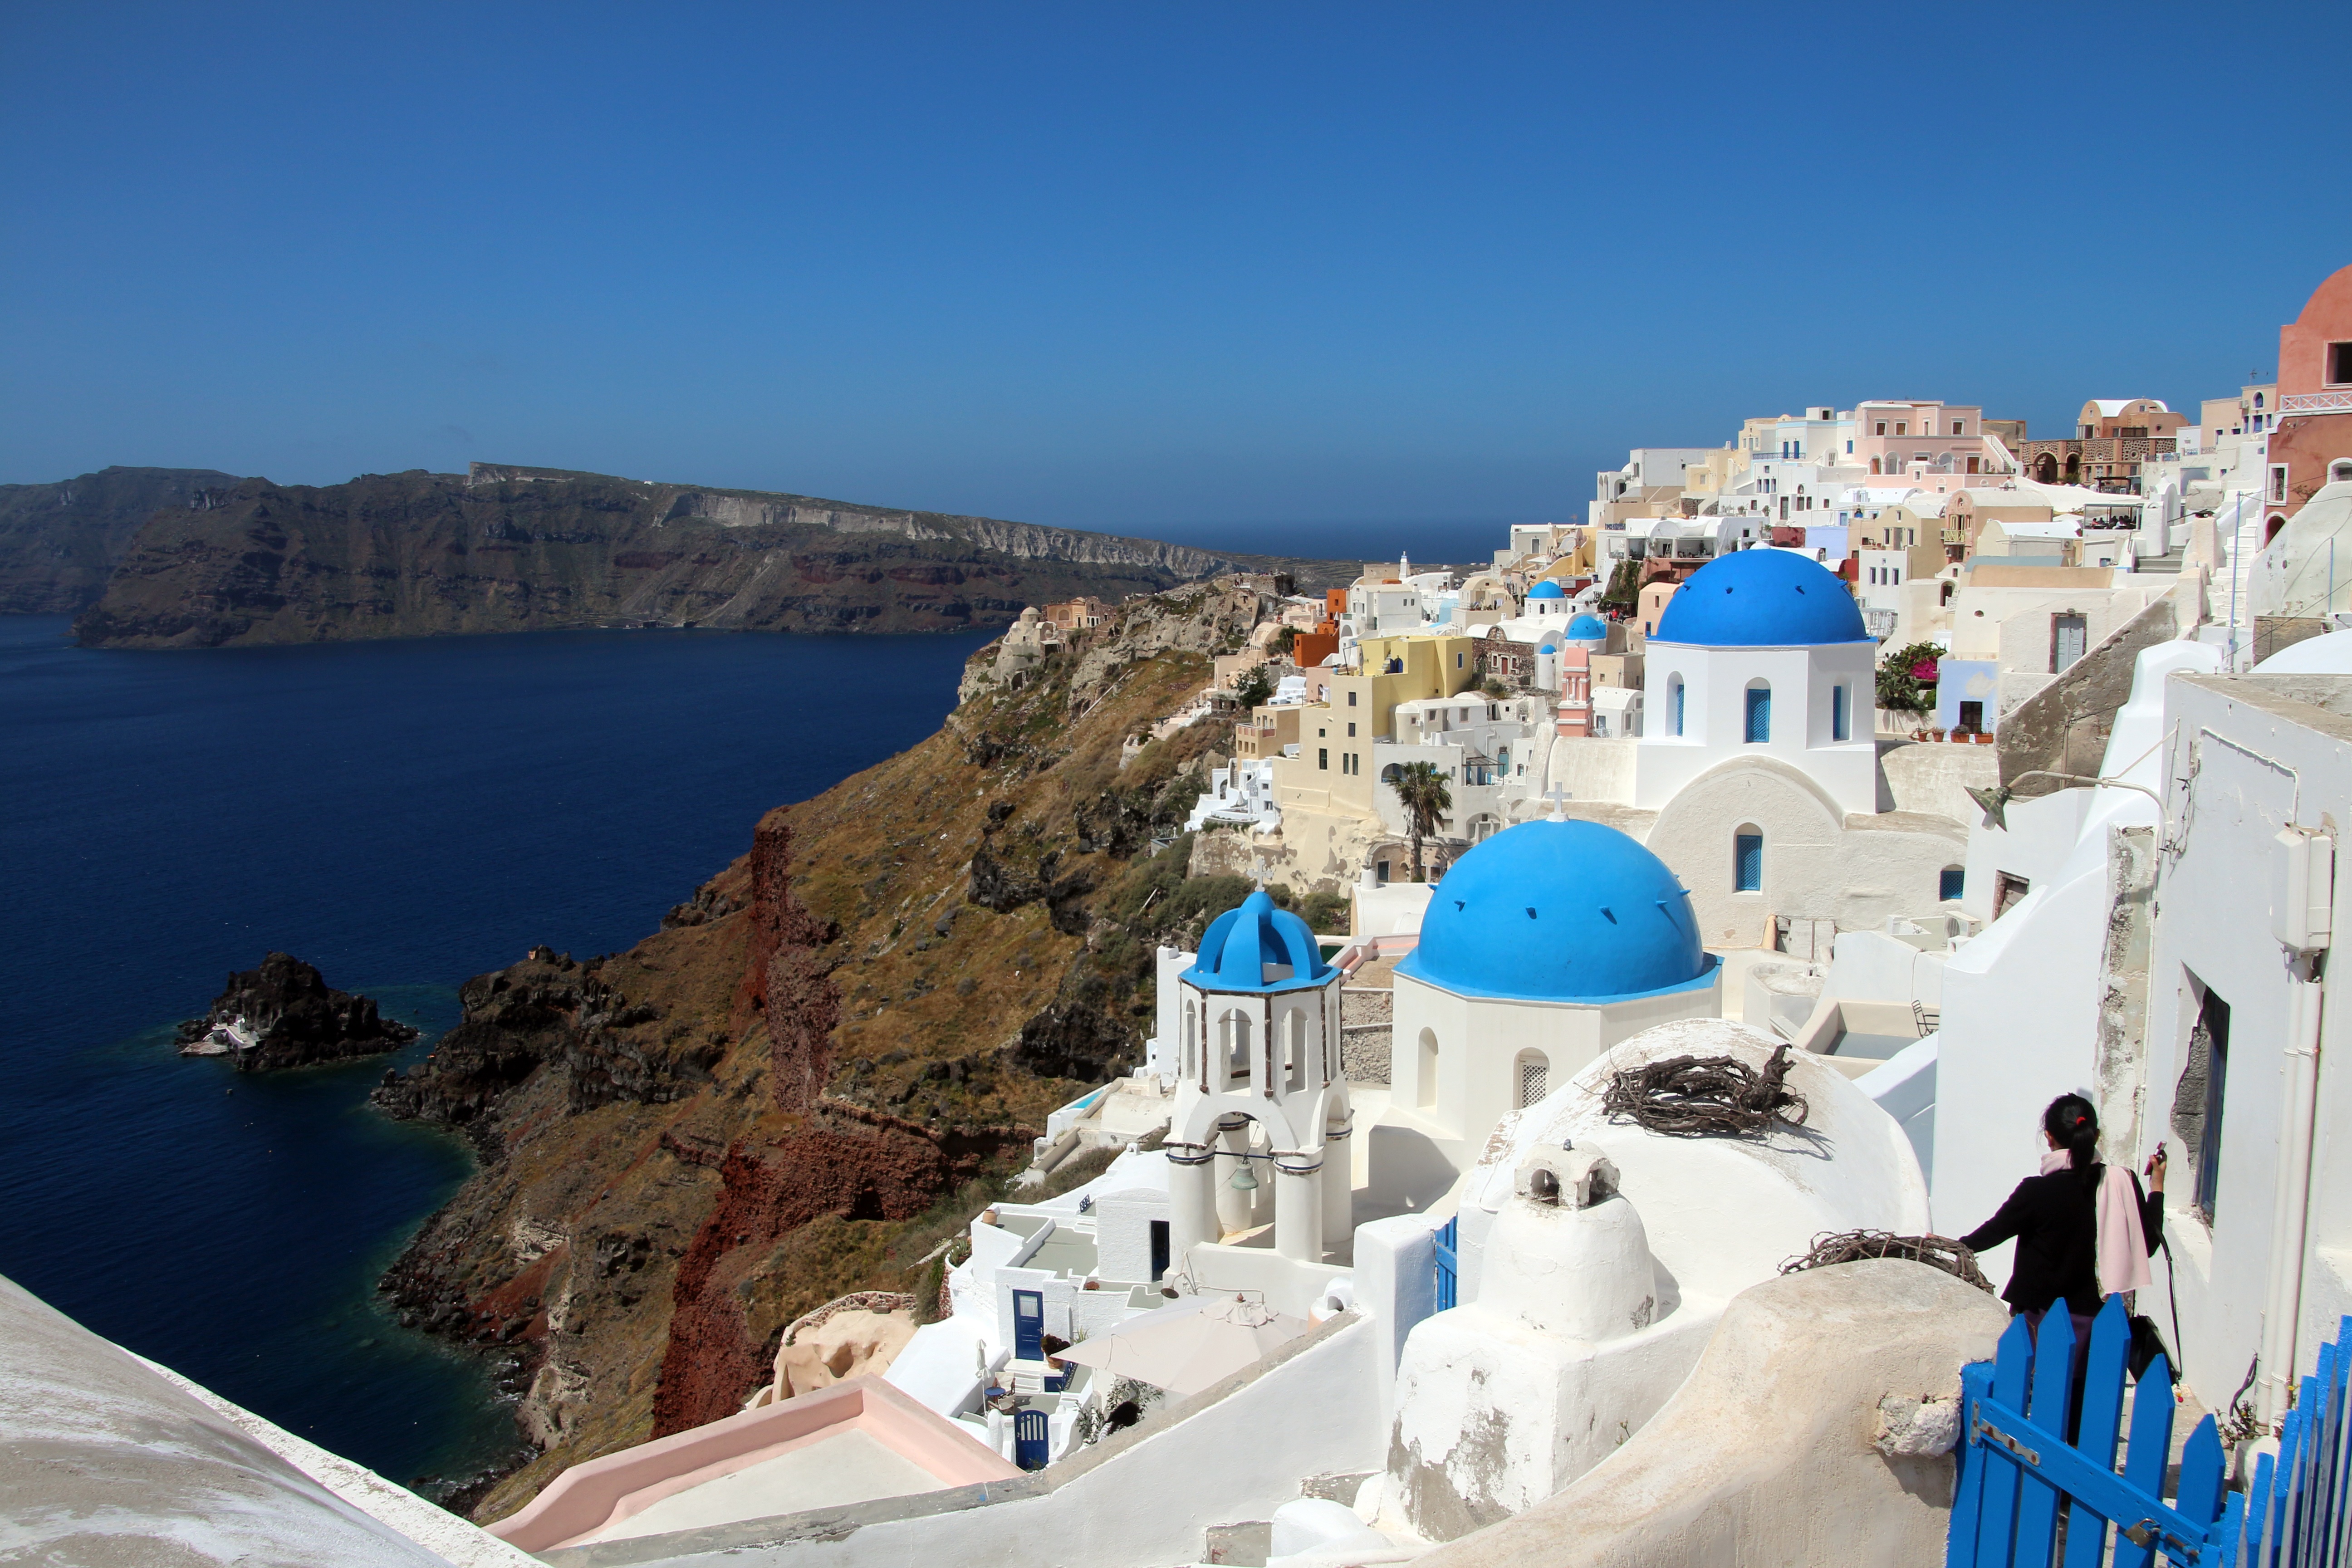
beach, sea, coast, white, town, home, vacation, bay, island, blue, tourism, santorini, stairs, resort, greece, cape